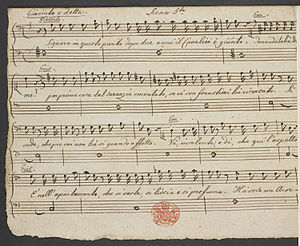
Johann Nepomuk Hummel / Liv og virke / Musiker
Nodeark med Hummels musik, måske af ham selv.
Johann Nepomuk Hummel var en østrigsk komponist og pianist.